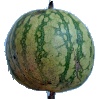
Label: watermelon